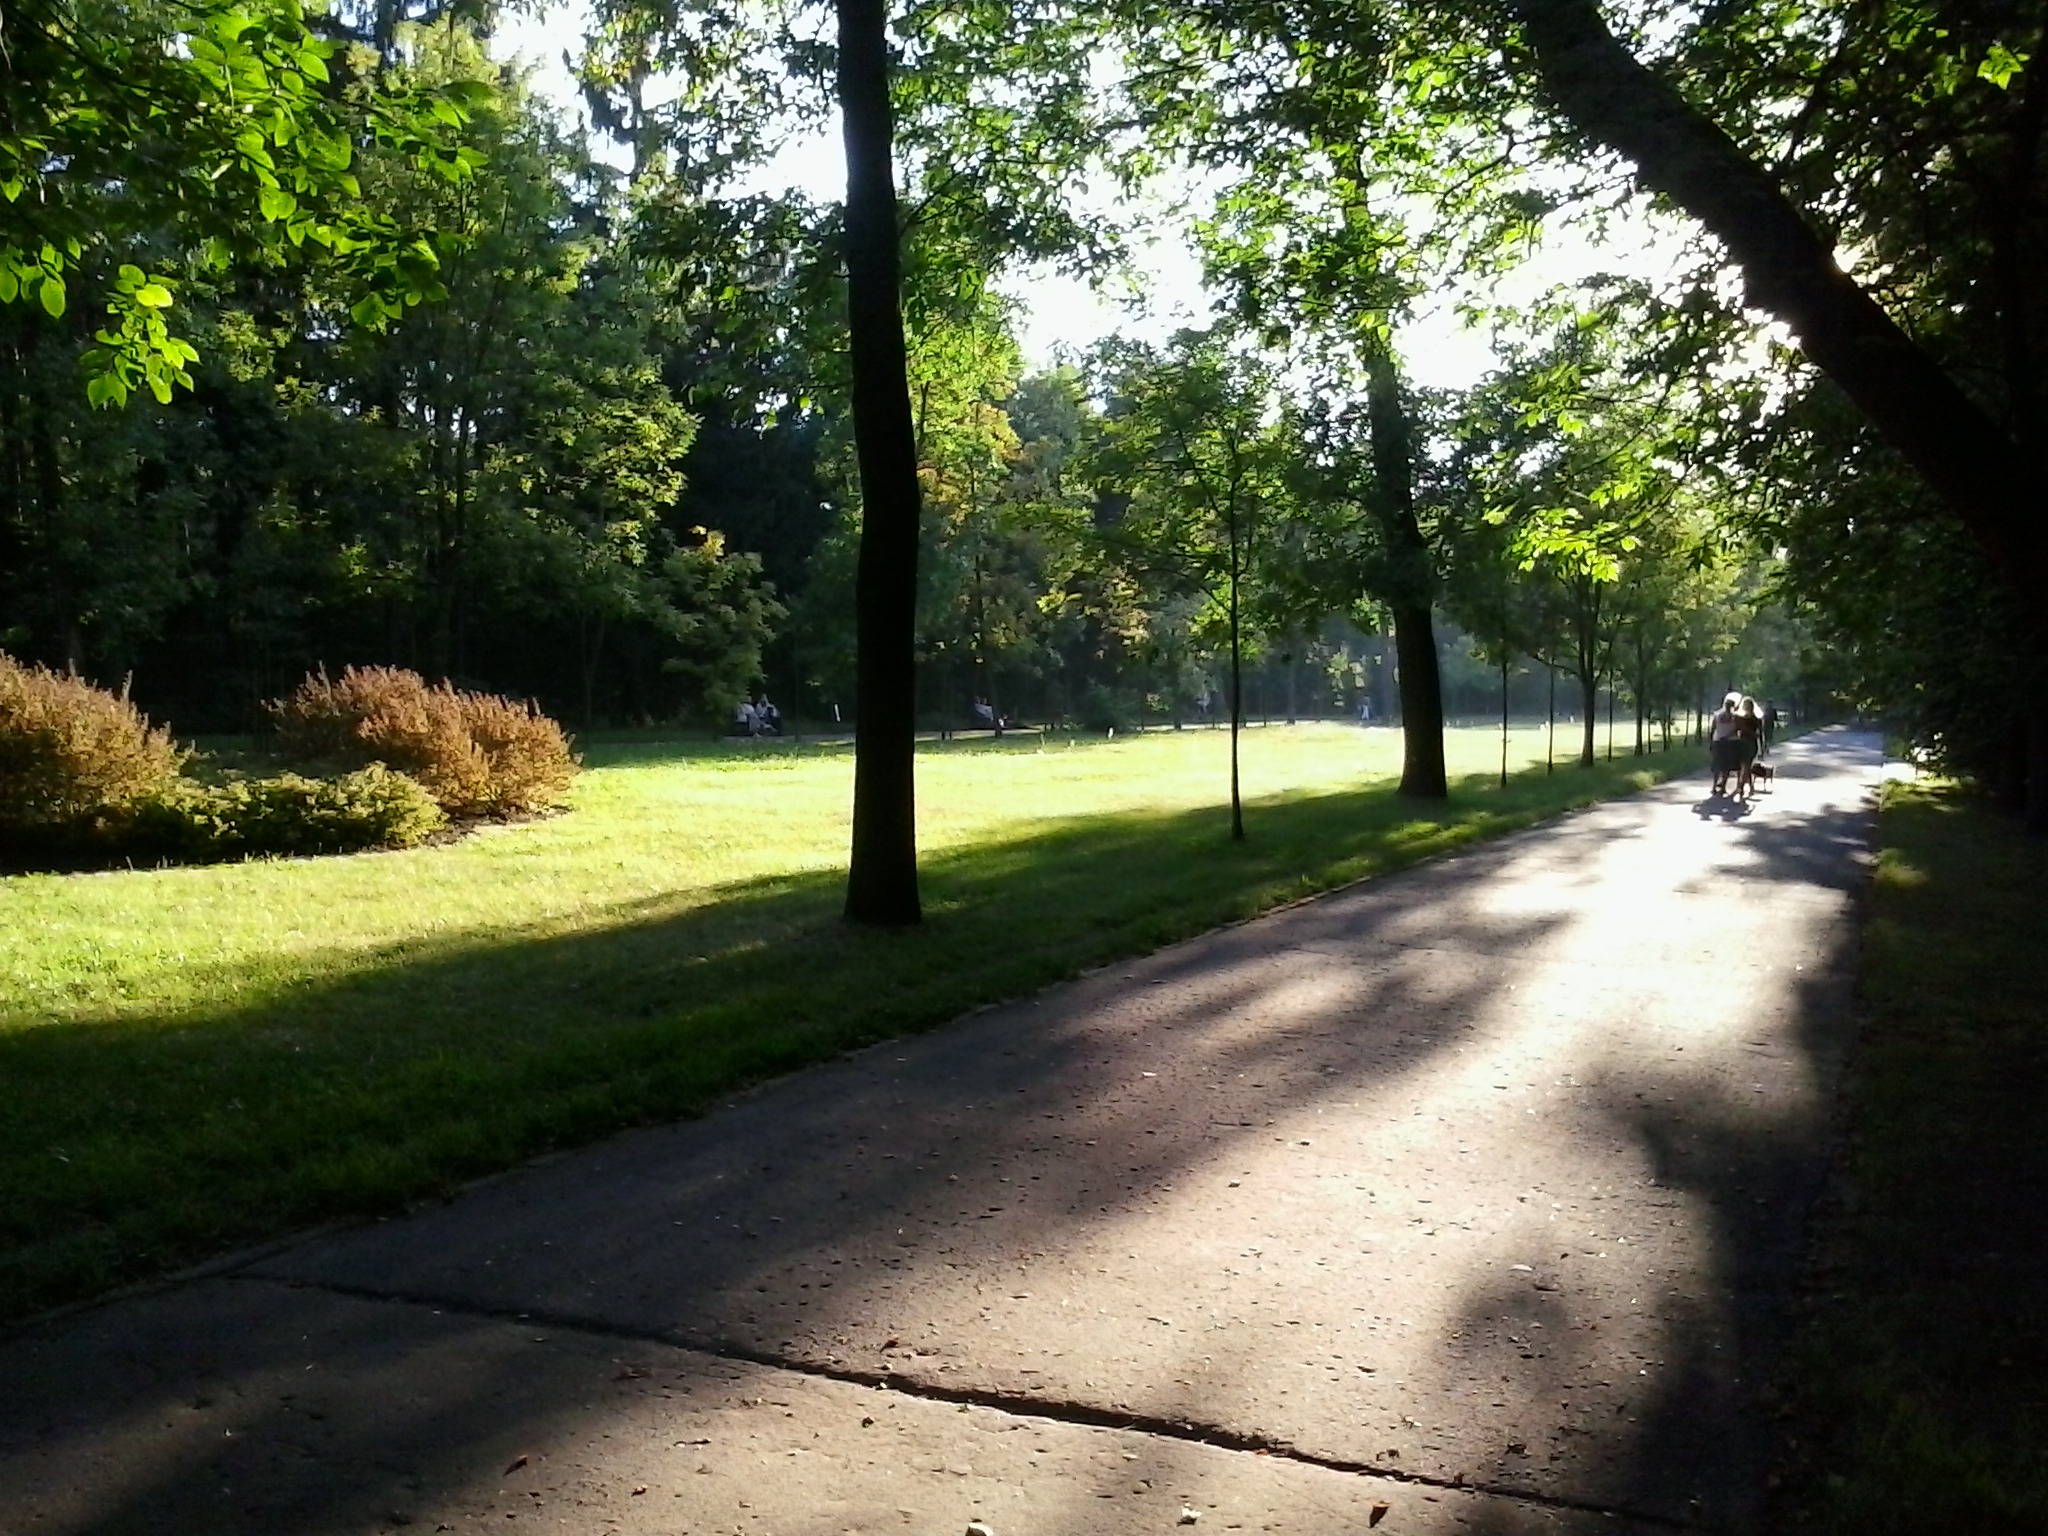
tree, forest, grass, light, road, lawn, sunlight, leaf, green, autumn, park, shadow, trees, way, woodland, the sun, woody plant